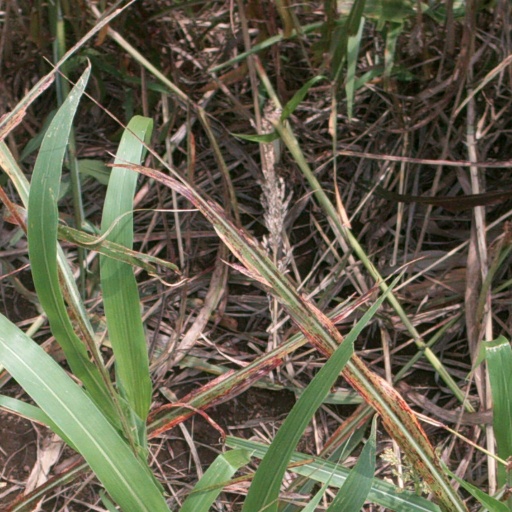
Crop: sorghum